Shipwreck (G.I. Joe)

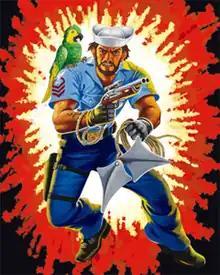
Original Hasbro card art

Shipwreck is a fictional character from the series of toys, animated series and comics. He was originally created as a character for the Sunbow/Marvel animated series in 1984, later produced as an action figure, and finally introduced into the comic book in 1985.